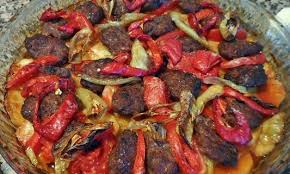
Yemek: izmir_kofte